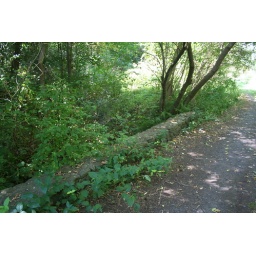
Stone bridge in the forest